Ancistroides folus

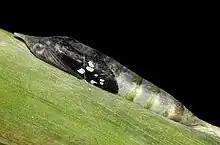
Pupa

The female normally sits on the underside of the leaf of the host plant and lays a single egg. The egg is reddish and appears smooth and dome shaped. When about to hatch it turns white with a red top.